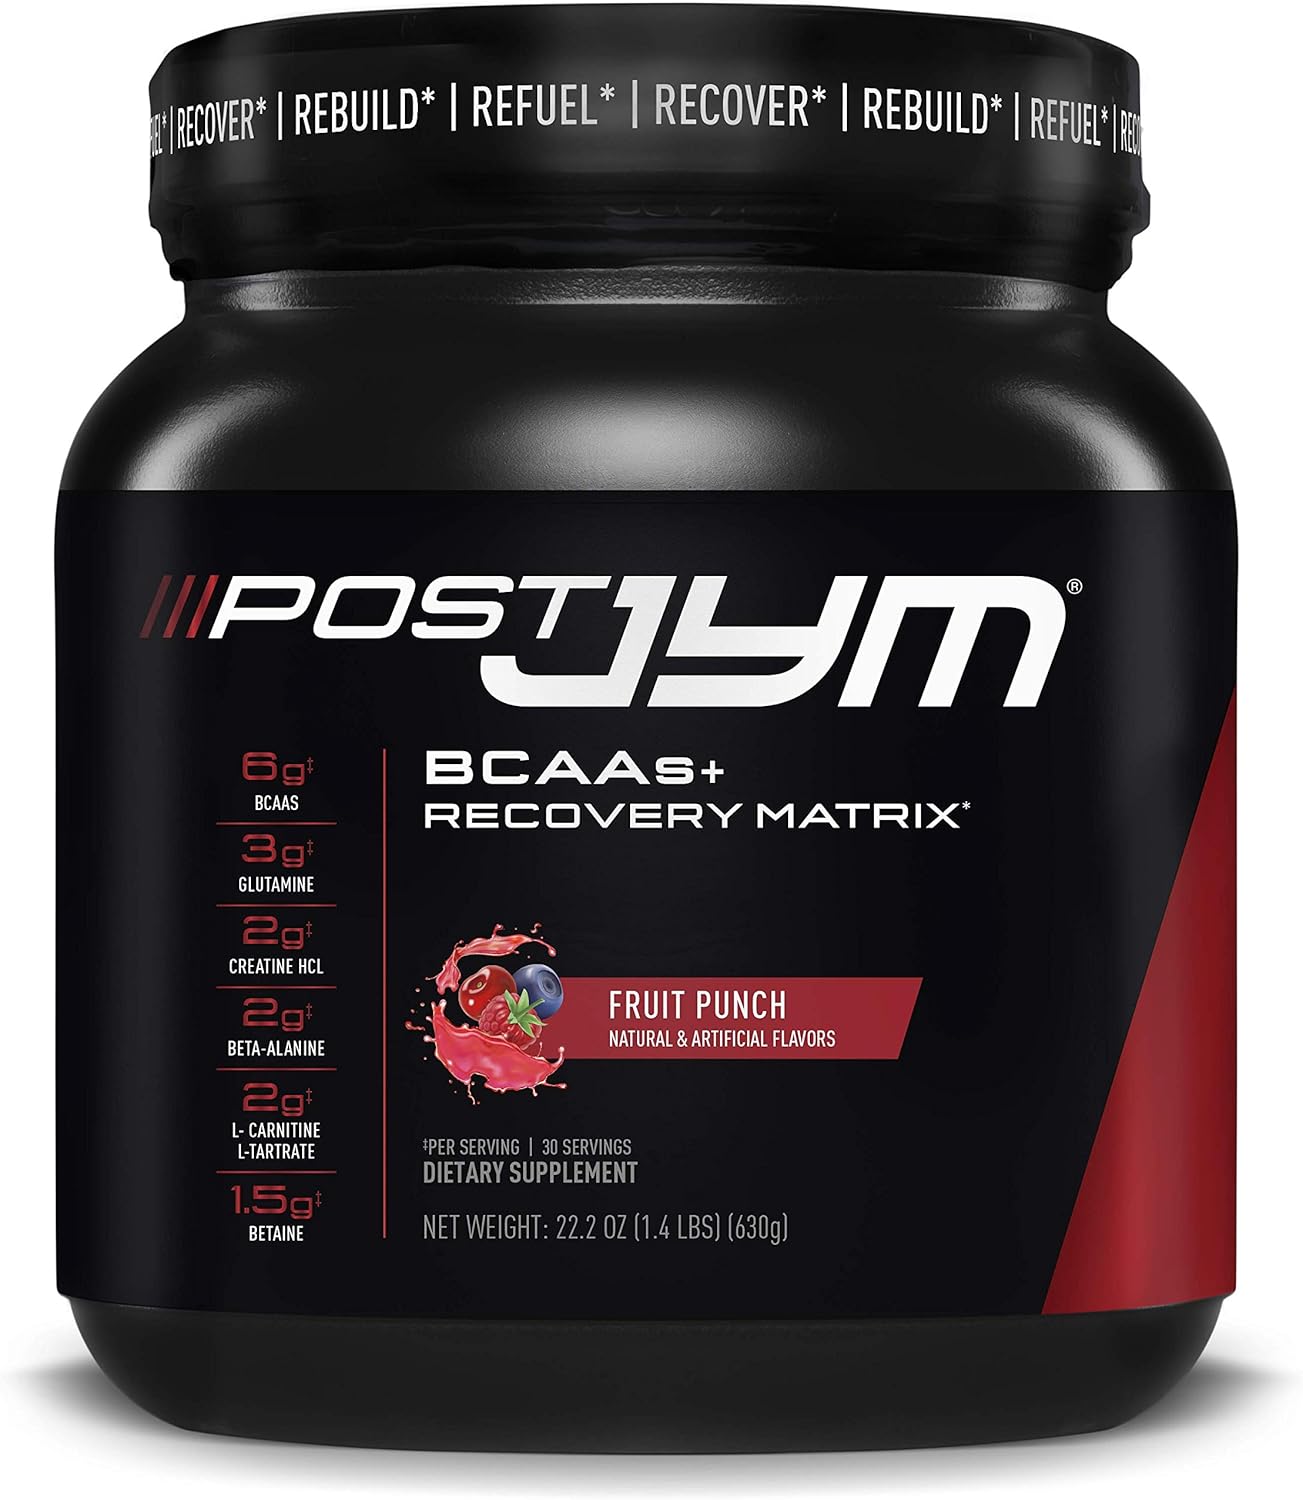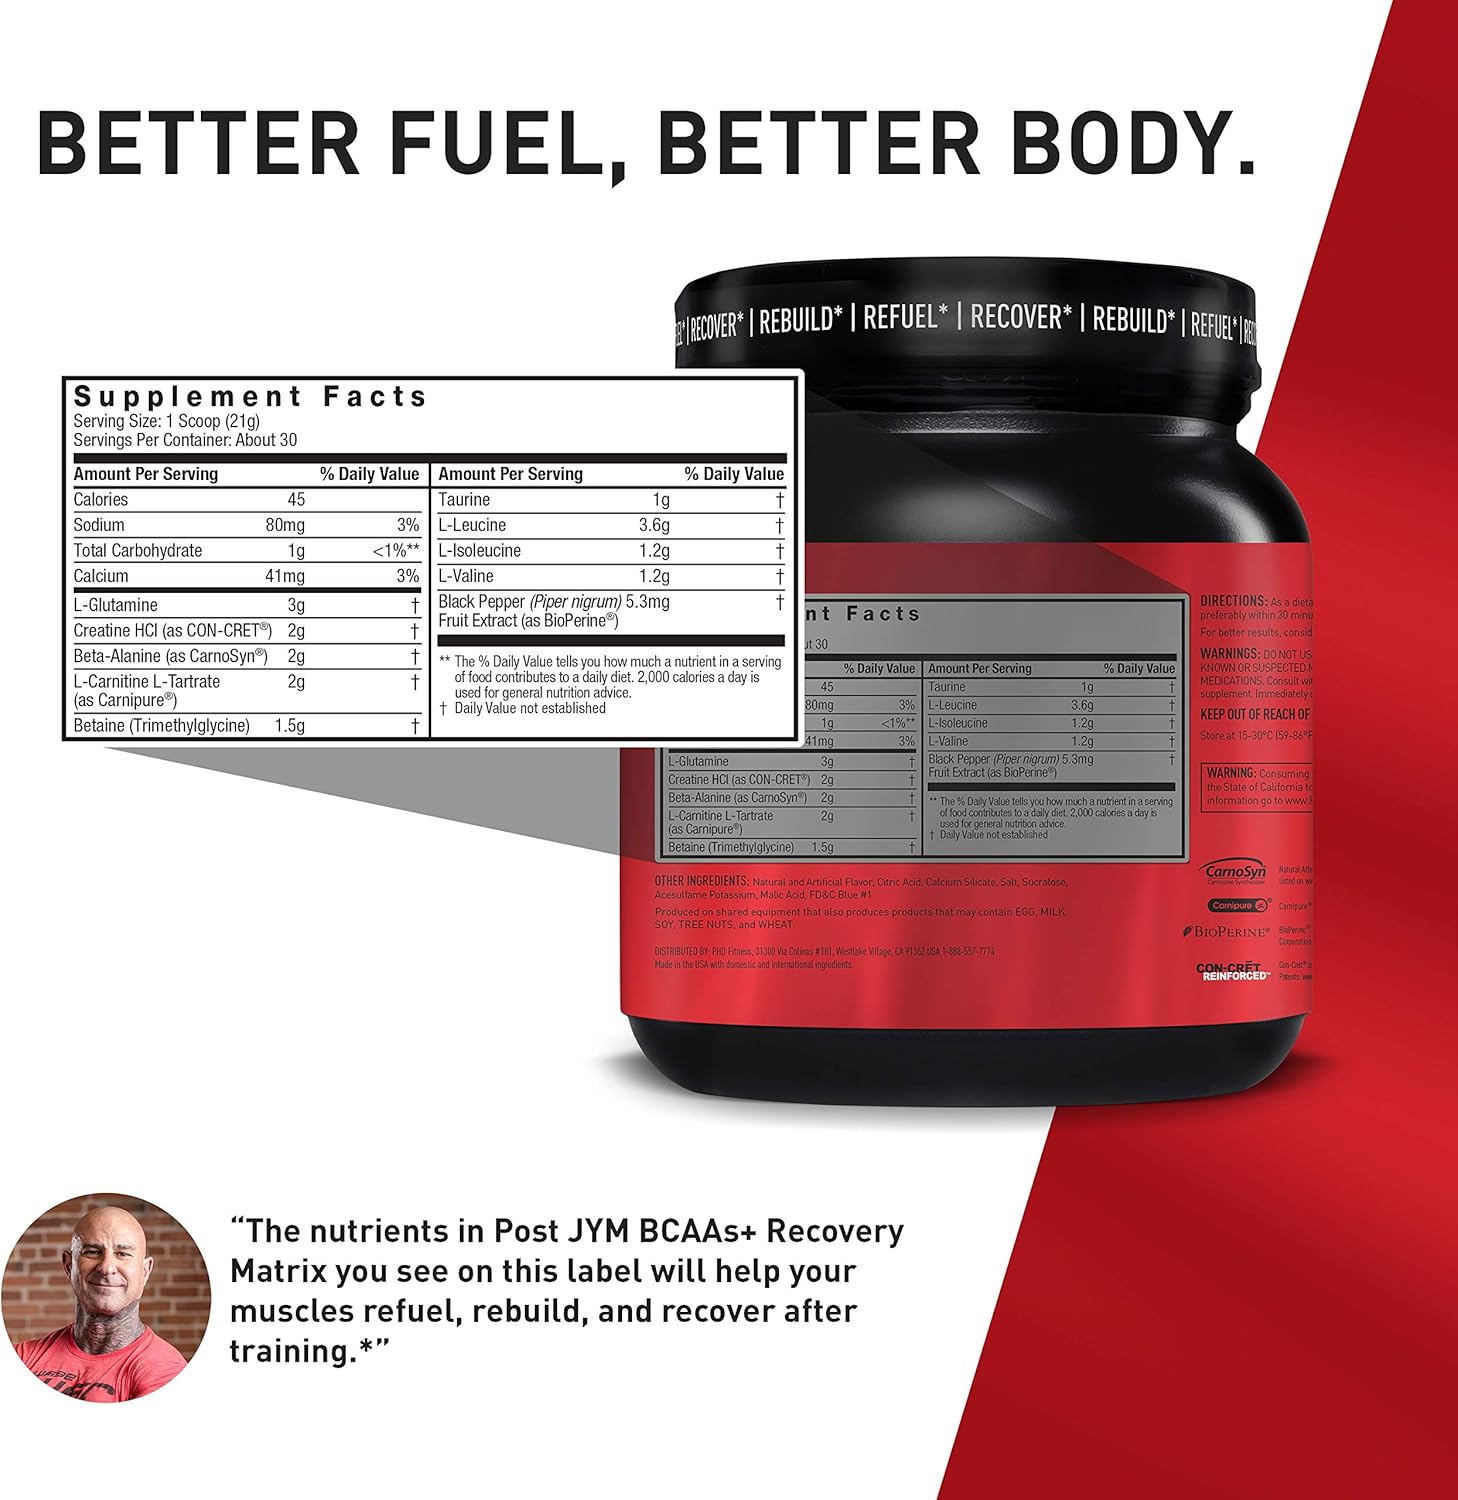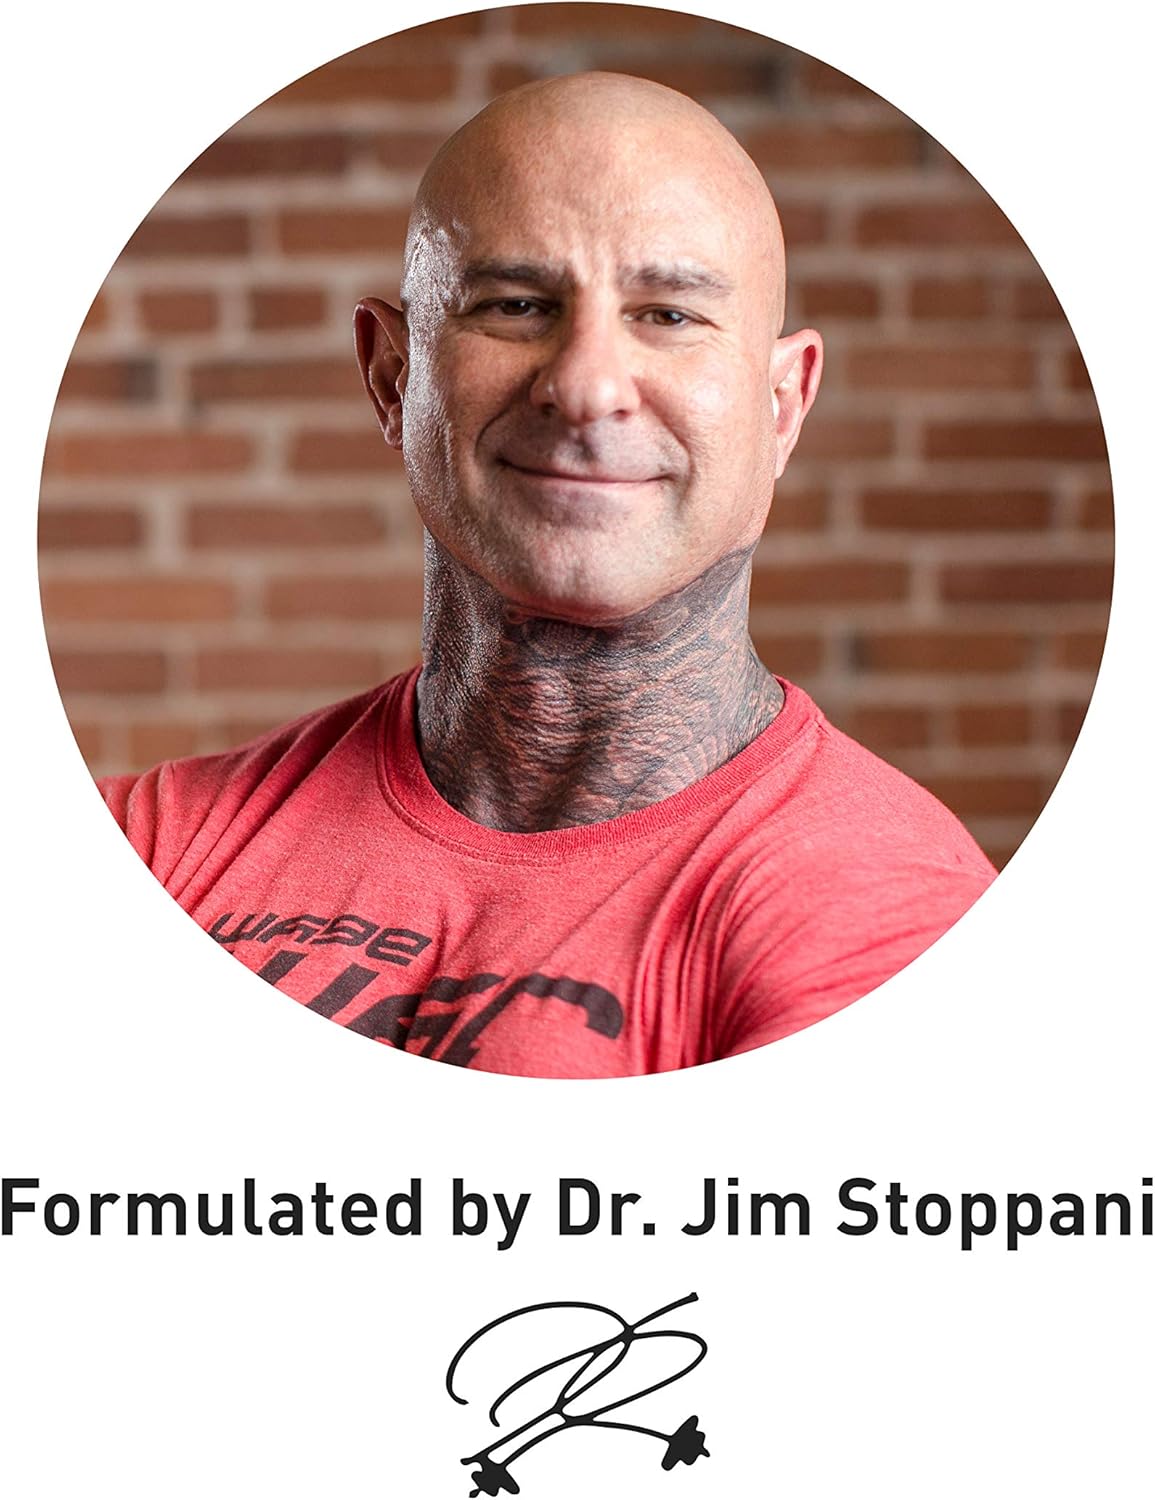
Post JYM Active Matrix - Post-Workout with BCAA's, Glutamine, Creatine HCL, Beta-Alanine, and More | JYM Supplement Science | Fruit Punch, 30 Servings
Category: Health & Personal Care
About the JYM Pre Workout Powder: Supported Goals: Muscle Growth - Strength - Energy - Endurance - Mind. What It Is: A precise blend of 13 ingredients that we have used for decades in the gym, to help enhance training performance and promote sustainable results. Pre JYM provides the “kick” during workouts that hard-training individuals desire without the use of heavy stimulants. Caffeine, one of the most widely studied performance-enhancing supplements in the world, is the only stimulant present in Pre JYM. Caffeine is now believed to not only help provide performance benefits but also support a host of health benefits as well. The other ingredients work to help support mental focus, muscular endurance, and strength. With Pre JYM, you’ll experience lasting energy and a noticeable boost in performance during your hardest, longest training session, without any crash. What Sets It Apart: We provide full disclosure of the product's 13 ingredients - 15 if you consider the BCAAs as three separate amino acids. This is a departure from most pre-workouts that mask ingredients through “proprietary blends” (meaning you don’t know exactly how much of each ingredient is in the product). Other products may only provide a few of the critical ingredients shown to truly help maximize performance and results. Just look at the 25-gram serving size Pre JYM scoop – it’s way bigger than the typical 5-10-gram scoop of most other pre-workouts. It’s literally impossible to put all the ingredients that we recommend to help optimize your workout in a serving as small as that.
Features: QUALITY INGREDIENTS - The BCAAs (Branched chain amino acids), beta-alanine, creatine HCl and betaine found in Post JYM provide the optimum after-workout mix for increasing protein synthesis to maximize and extend muscle building. | GREAT TASTE - No other post-workout supplements surpass the delicious of taste Pro JYM. Simply mix the powder with 16-32 ounces of water and enjoy. With only 45  calories, you'll get a refreshing, tasty drink to sip on after training. | FASTER RECOVERY - Post JYM includes 8 scientific studied ingredients to maximize muscle recovery. Glutamine, taurine, & L-carnitine L-tartrate enhance the repair of broken muscle tissue, for fast body recovery so you can hit the gym hard the next day. | COMPLETING THE SYSTEM - Post JYM is the third piece of the JYM SYSTEM, along with Pre JYM (pre-workout) and Pro JYM (protein blend). With these three products, you're completely covered for all your nutrition and supplement needs around workouts. | VERSATILE USE - This postworkout powder is best for both men and for women. As with all JYM products, Post JYM contains no proprietary blends or abbreviated formulas.